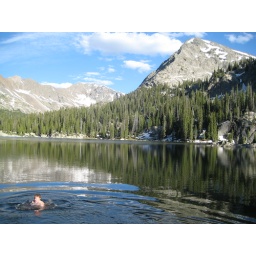
Brandon in the FREEZING alpine lake water